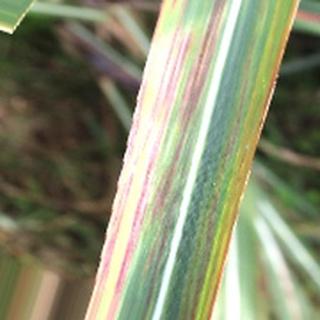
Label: sugarcane_bacterial_blight